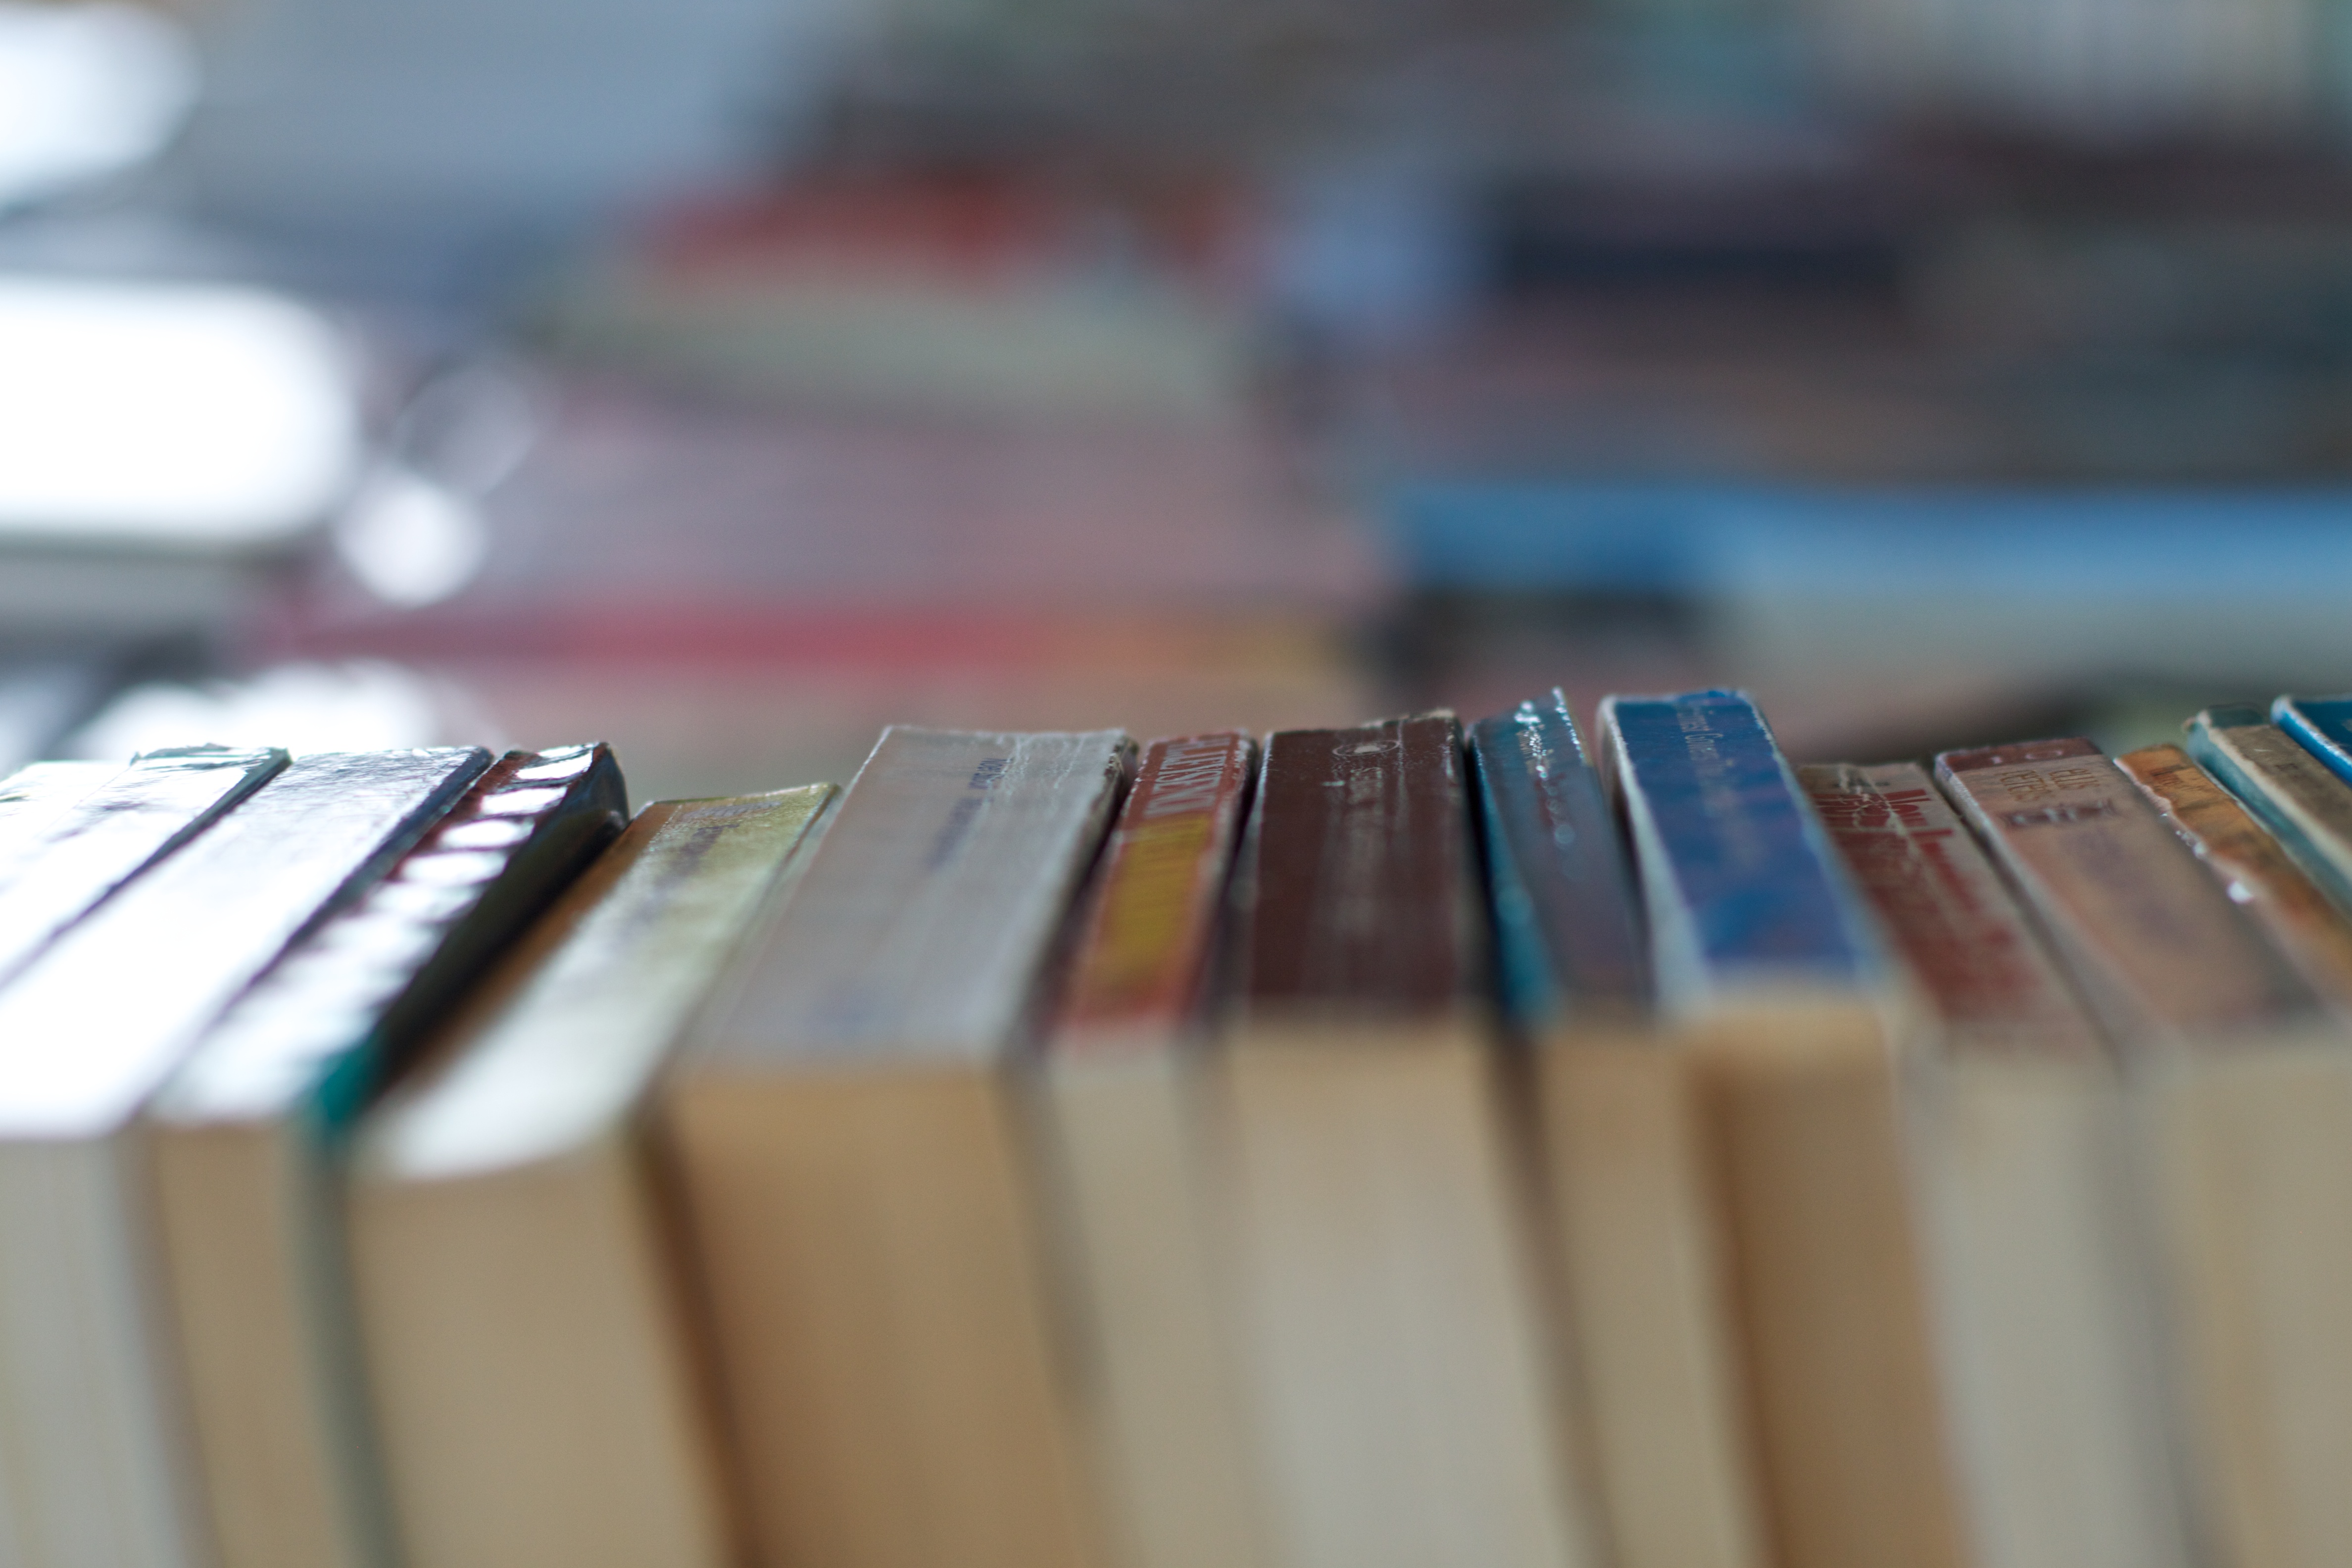
bokeh, wood, technology, line, color, piano, musical instrument, close up, books, livres, shape, fuzzy, covers